Alberto del Bono (1856–1932)

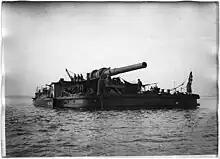
Artillery pontoon in the lagoon of Venice

After the defeat of Caporetto and the advance of Austrian troops to the Piave, Del Bono urged the Supreme Command and Prime Minister Orlando not to abandon Venice, but at the same time he worked with Paolo Thaon Di Revel to prepare a plan for large-scale flooding of the areas between the Adige and the Brenta and construct a defensive line on the right of the Po. At the end of 1917, a marine regiment and a marine artillery group were established while armed pontoons, light vessels and reconnaissance seaplanes were massed on the lower Piave and in the lagoon of Venice.